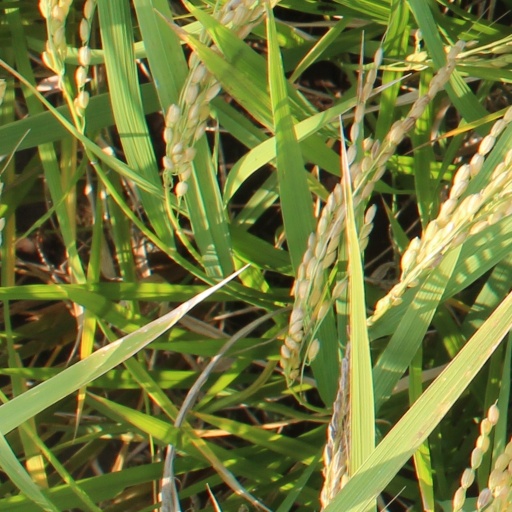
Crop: rice